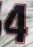
Number: 4